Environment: real
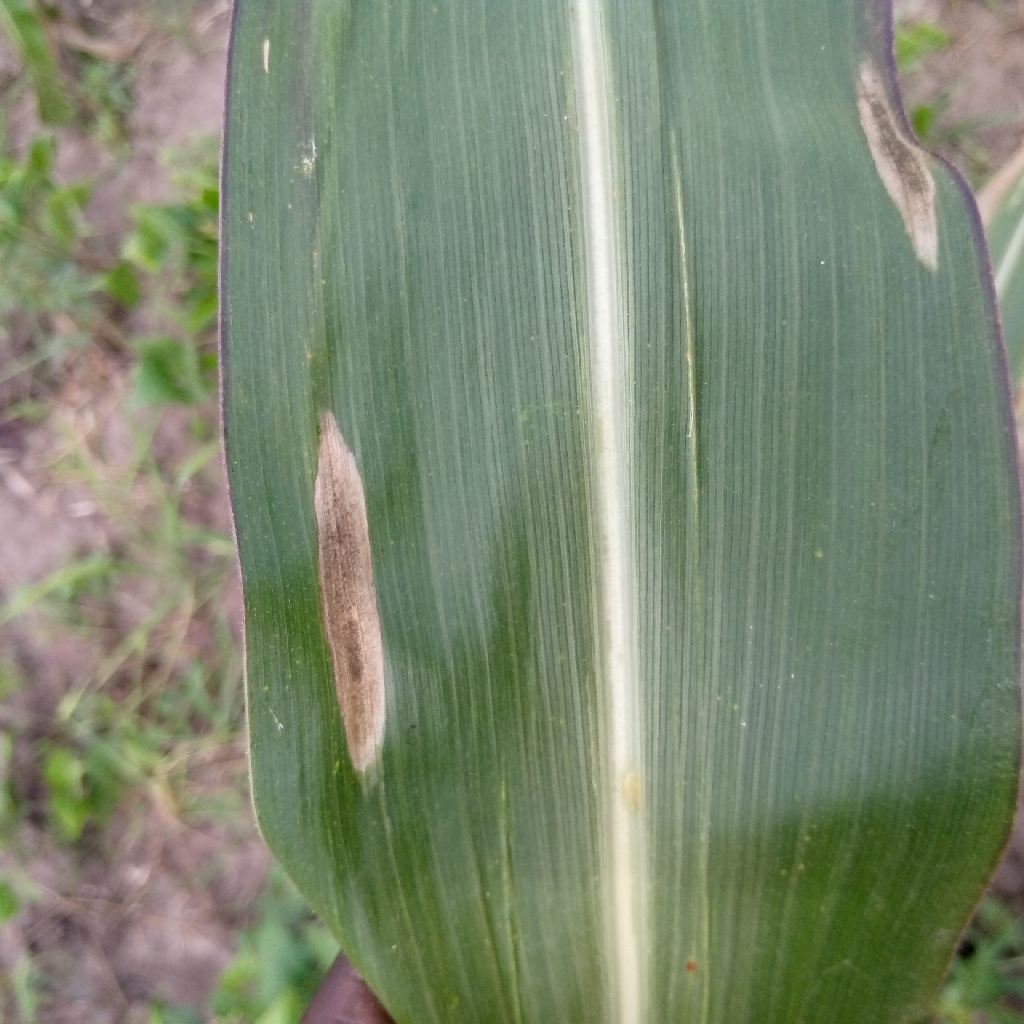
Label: northern_corn_leaf_blight